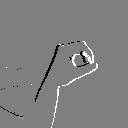
ASL letter: o